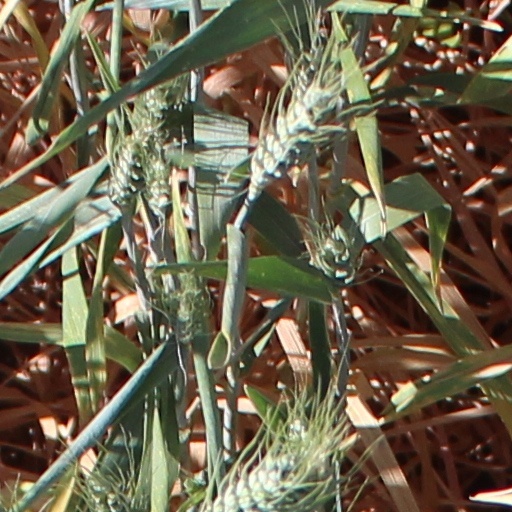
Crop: wheat